Bruce Jackson (audio engineer)

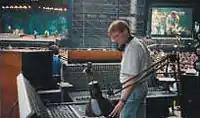
Jackson in 1985 mixing sound at Wembley Stadium for Bruce Springsteen

Bruce Robert Jackson (3 June 1949 – 29 January 2011) was an Australian audio engineer who co-founded JANDS, an Australian audio, lighting and staging company. He joined American touring audio engineer Roy Clair and mixed concert stage monitors for Elvis Presley in the 1970s. With Clair Brothers, a concert sound company, Jackson designed audio electronics including a custom mixing console. Beginning in 1978, Jackson toured as Bruce Springsteen's band engineer for a decade, using Clair Brothers sound systems. A business interest in Fairlight CMI in Sydney introduced Jackson to digital audio, and he subsequently founded the digital audio company Apogee Electronics in Santa Monica, California, where he lived at the time. After selling his share of Apogee, Jackson co-founded with Roy and Gene Clair a joint venture which produced the Clair iO, a loudspeaker management system for control of complex concert sound systems. Jackson turned the venture commercial with the help of Dave McGrath's Lake Technology. Dolby Laboratories bought the technology and formed Dolby Lake with Jackson as vice president, then in 2009 Lab.gruppen acquired the brand. Jackson was honoured with the Parnelli Innovator Award in 2005 for his inventive loudspeaker controller.